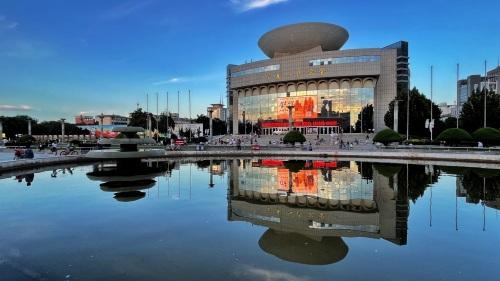
地标名称：宁夏人民会堂
所在城市：银川市·兴庆区